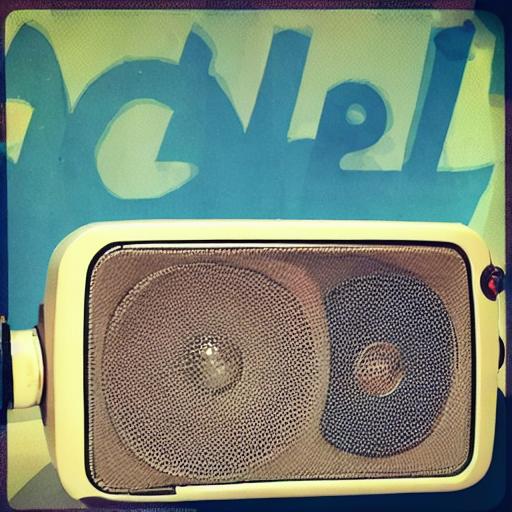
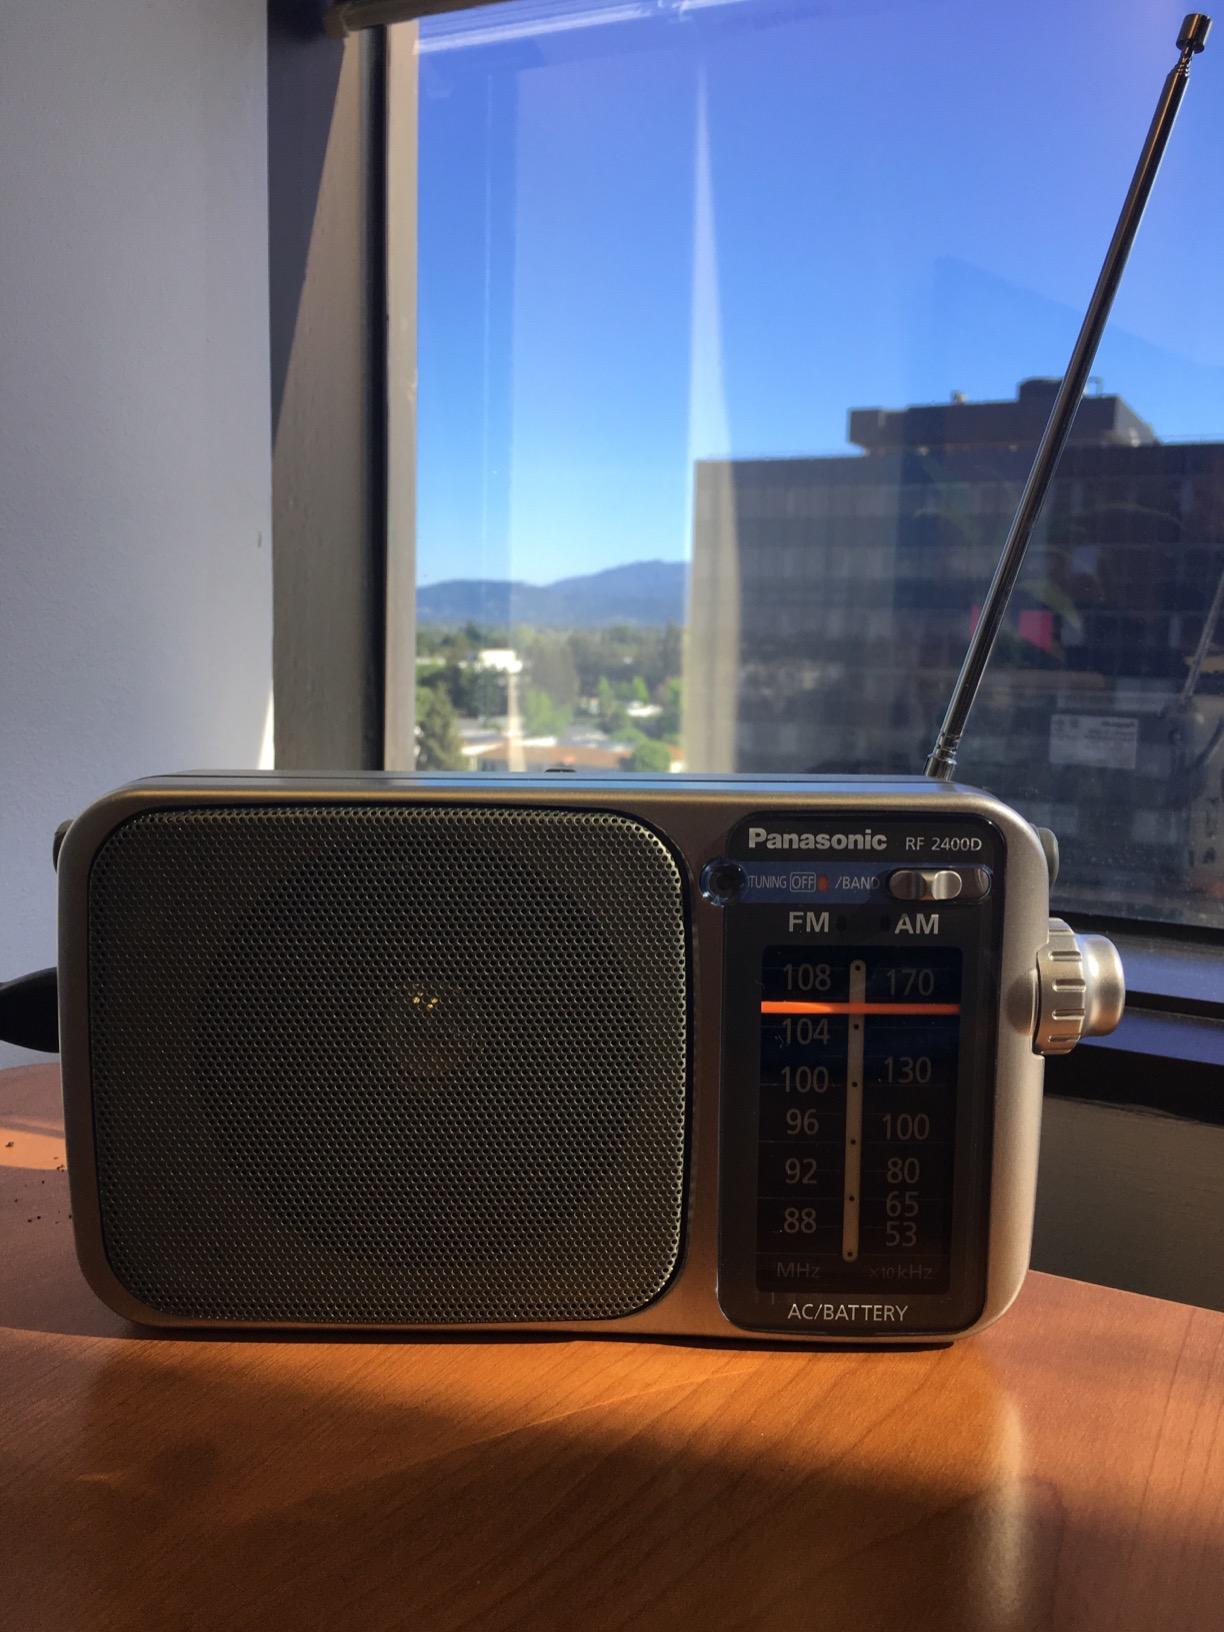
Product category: radio
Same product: no